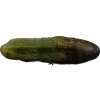
Label: cucumber